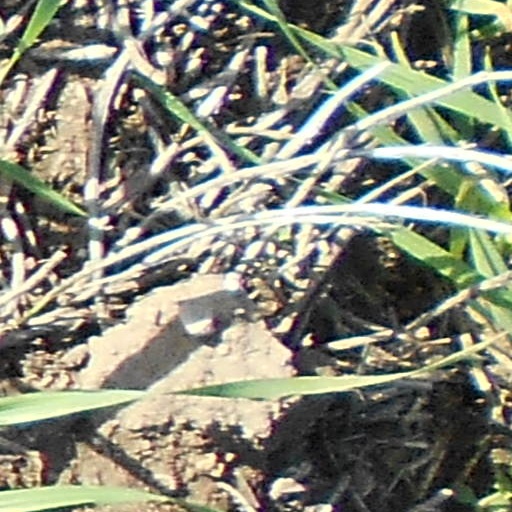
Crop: wheat